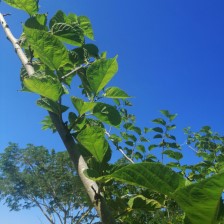
Variety: TaiwanStraberry